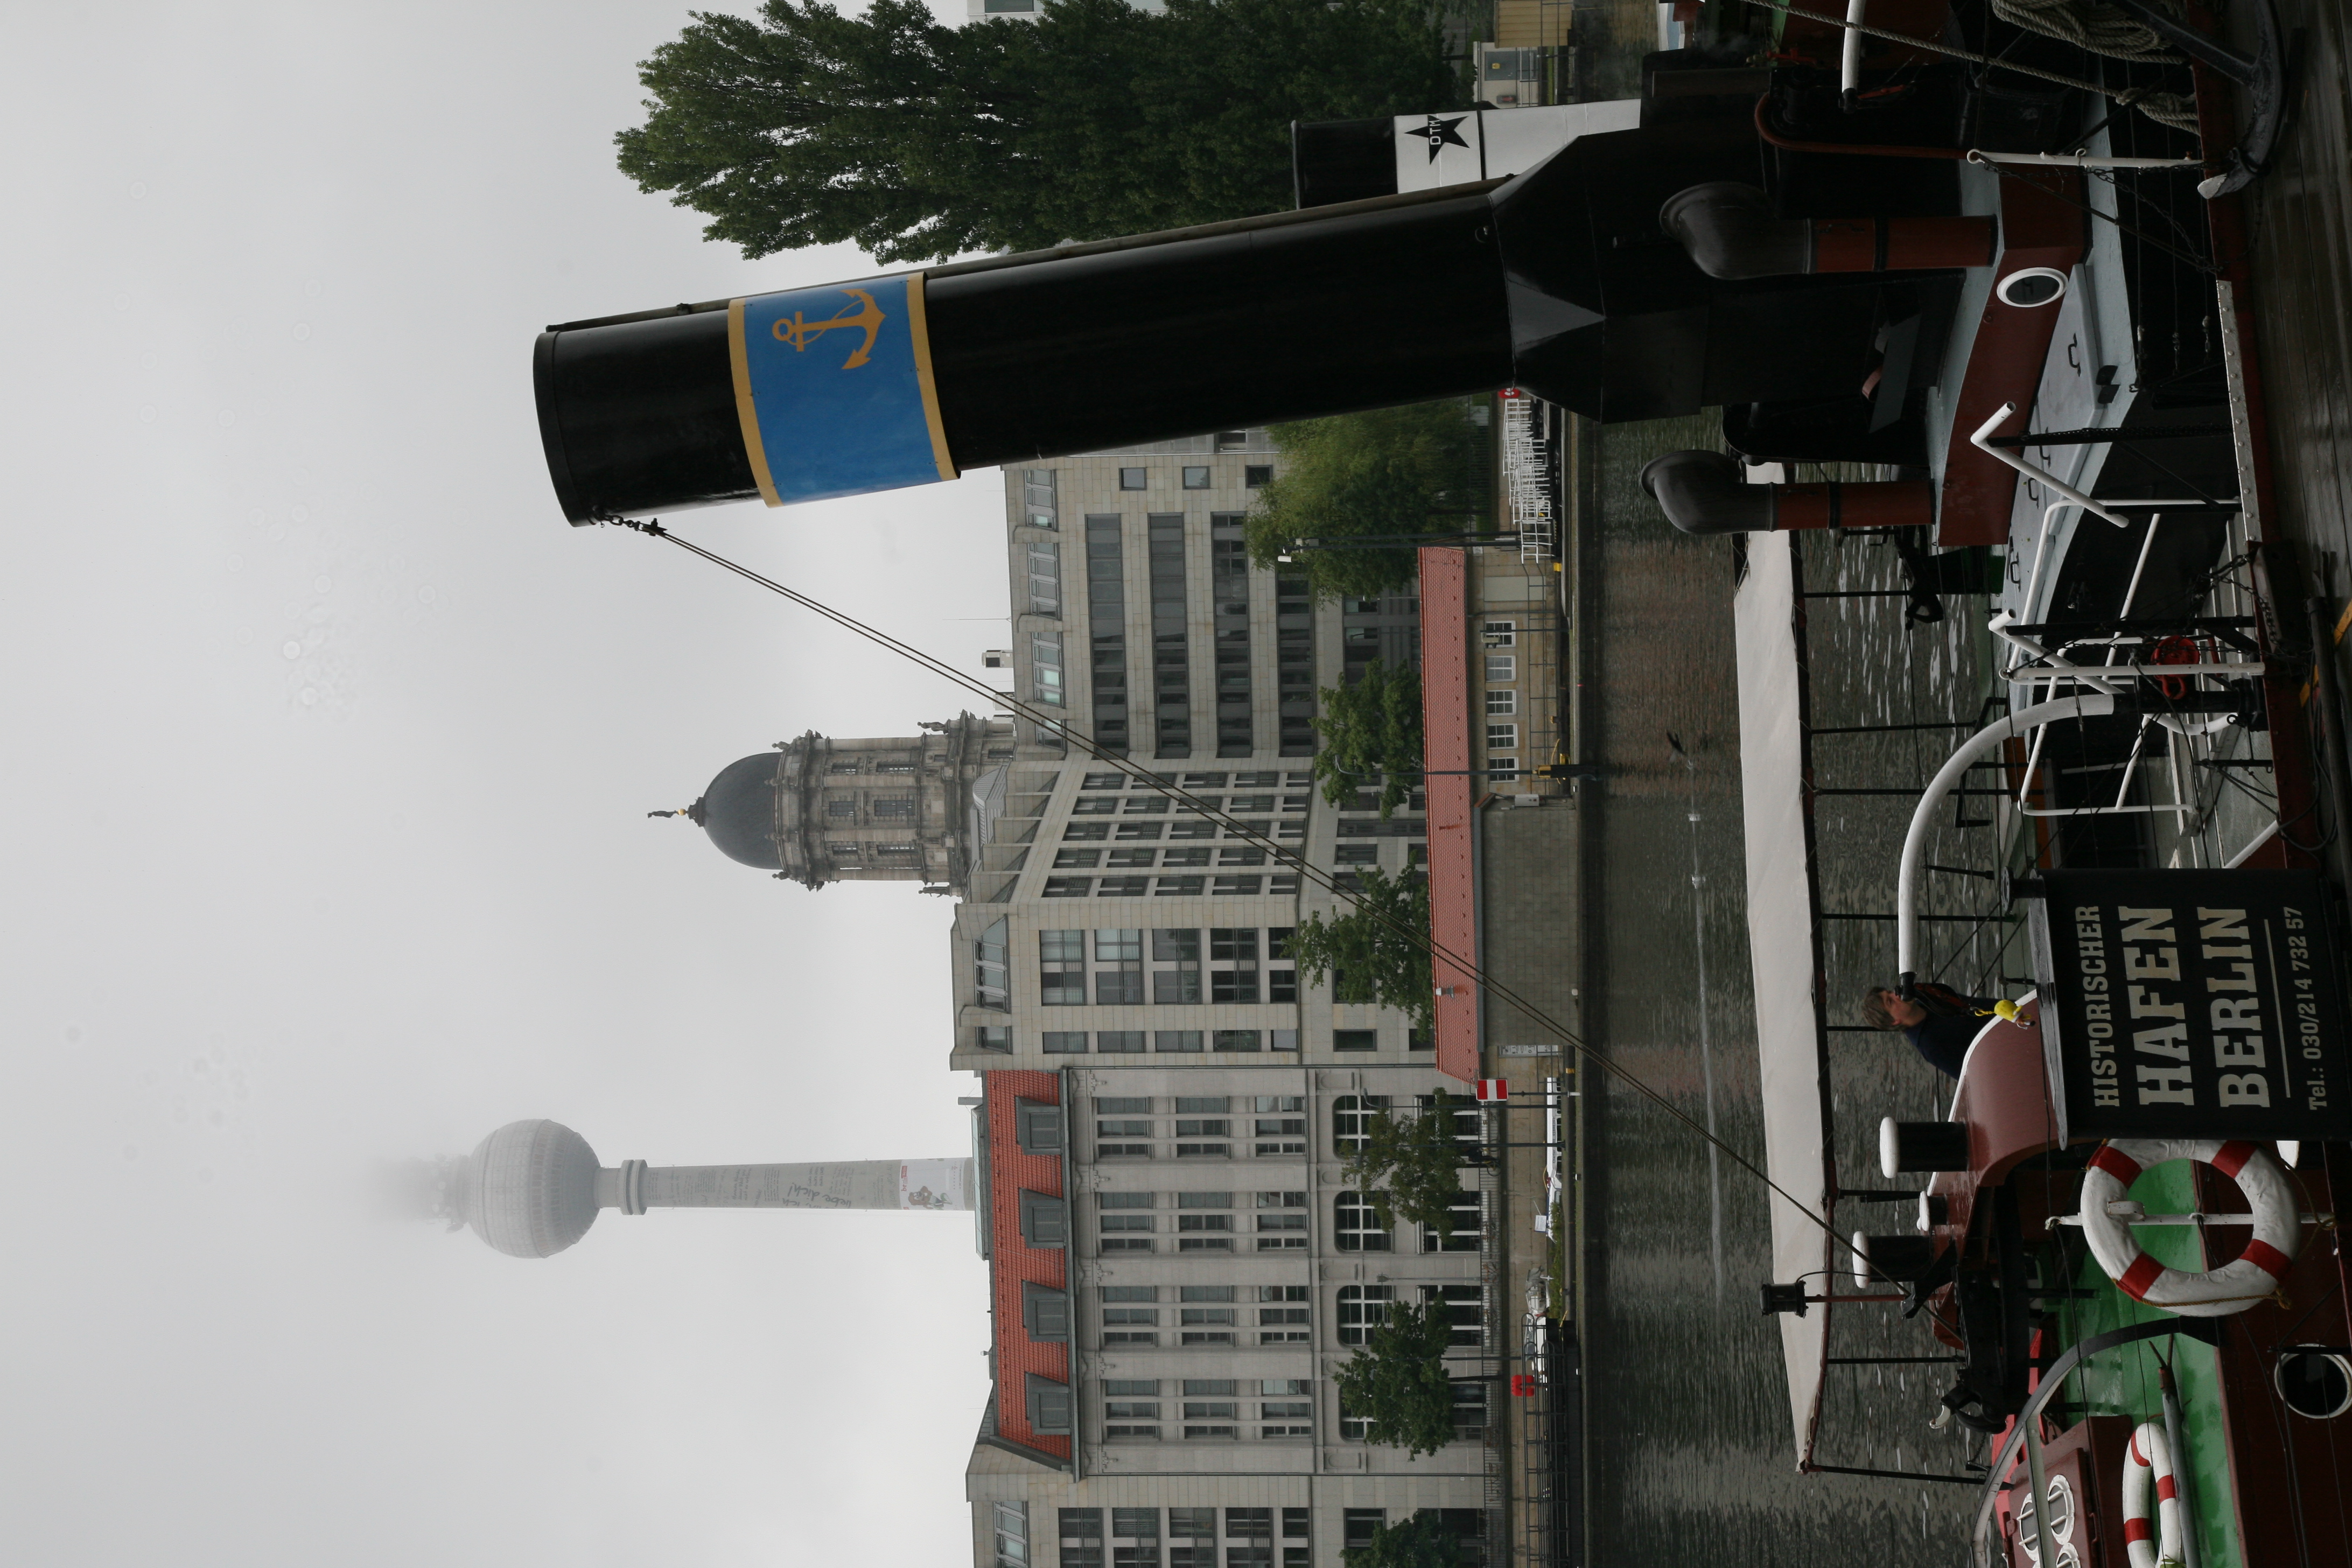
boat, skyline, city, skyscraper, cityscape, downtown, transport, vehicle, waterway, chemine, bateau, germany, deutschland, allemagne, berlin, fernsehturm, hafen, urban area, human settlement